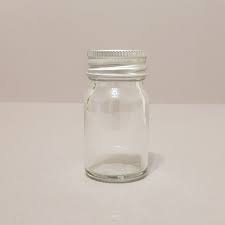
Waste category: glass